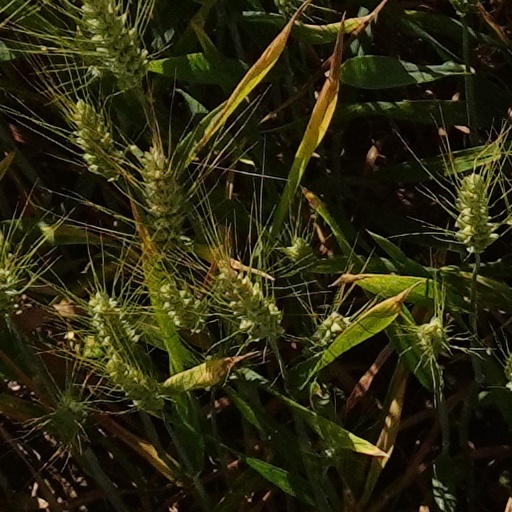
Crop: wheat